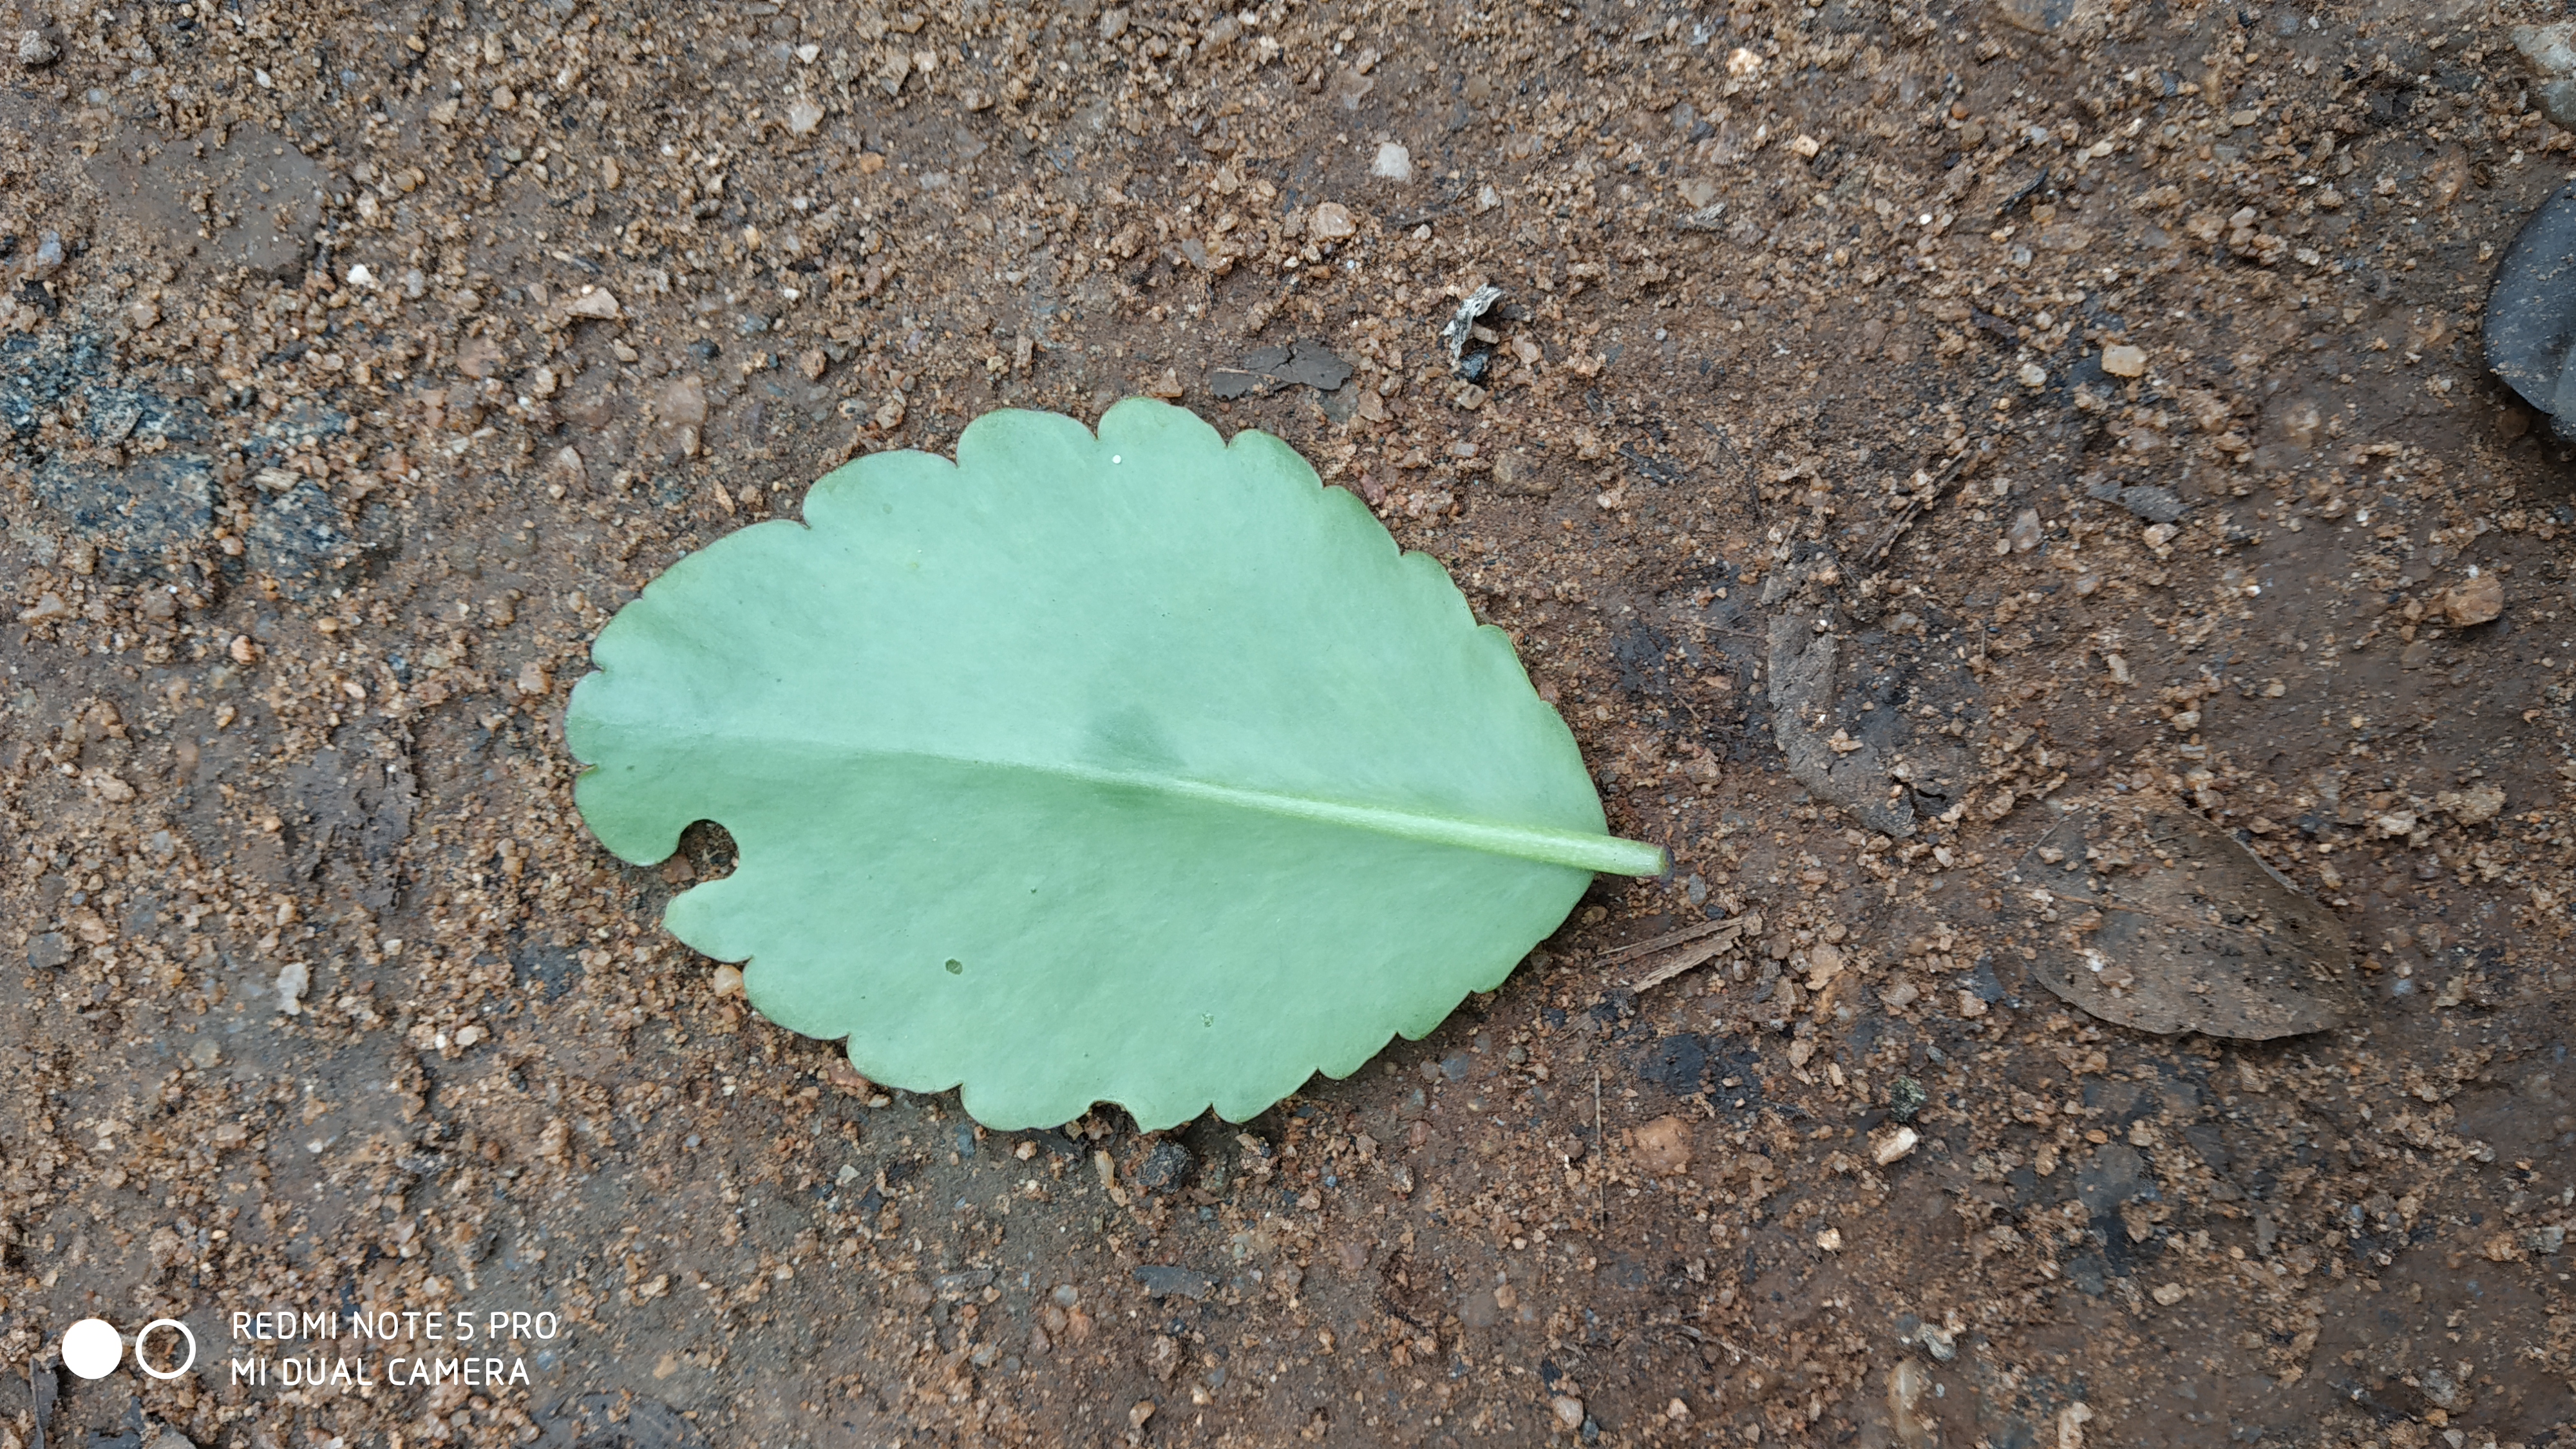
Plant: Spinach1